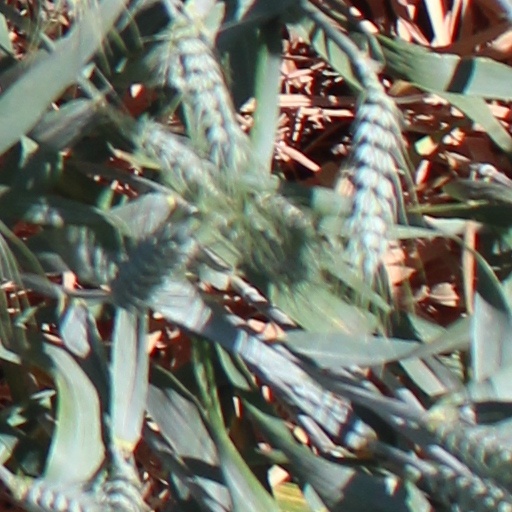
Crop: wheat